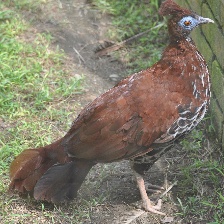
Species: CRESTED FIREBACK
Scientific name: LOPHURA IGNITA